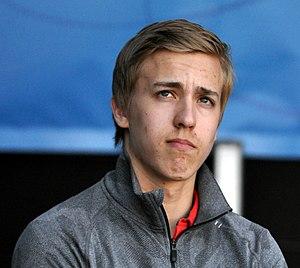
Teuvo Teräväinen est un joueur professionnel finlandais de hockey sur glace. Il évolue au poste d'attaquant.